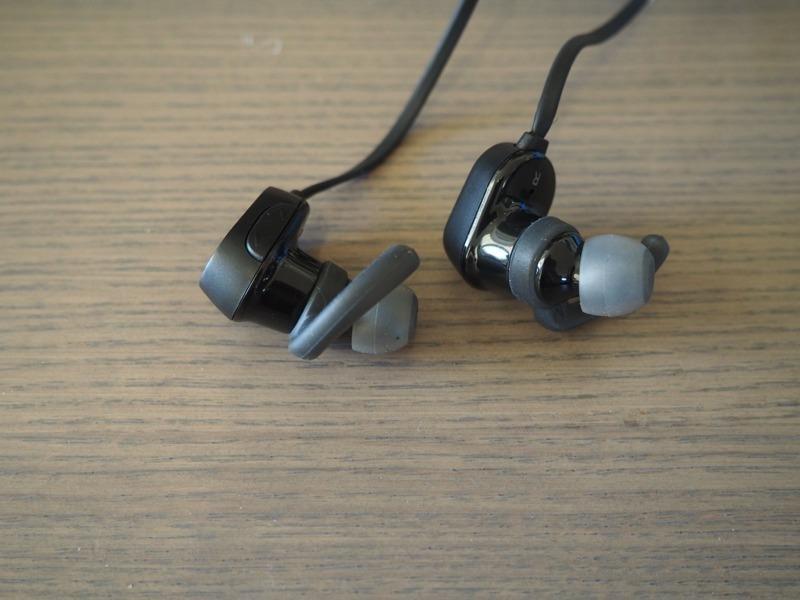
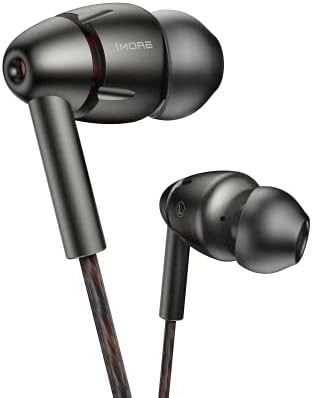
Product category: headphones
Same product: no